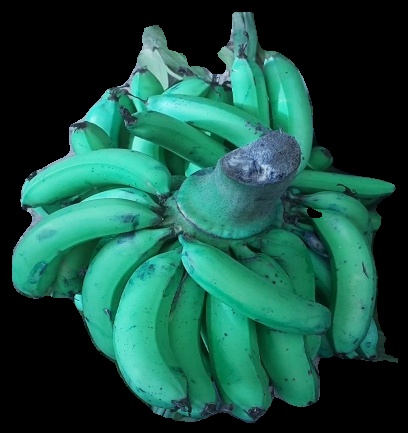
Variety: pachbale
Grade: grade3